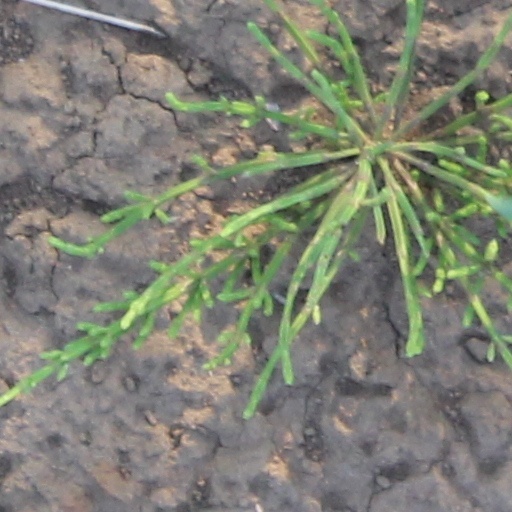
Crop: wheat